Red Faction: Guerrilla

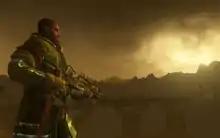
Protagonist Alec Mason on the surface of Mars. In the first three games of the "Red Faction" series Mars has been terraformed and can sustain life on its surface.

Alec Mason, a mining engineer, arrives on Mars's Tharsis region to reunite with his brother Dan and begin a new life. While on work detail, Dan testifies about the Earth Defense Force's (EDF) cruelty to the Martian people and asks Alec to join the Red Faction, of which Dan is a member. Dan is soon after gunned down by air support from an EDF assault team. Alec is rescued by Red Faction guerrillas and reluctantly becomes a freedom fighter for the group alongside avid inventor "Sam" Samanya, rambling psychotic Randy Jenkins, and commander Hugo Davies. Between Davies's command and Alec's skill and bravery, the EDF are quickly driven out of the sector known as Parker.